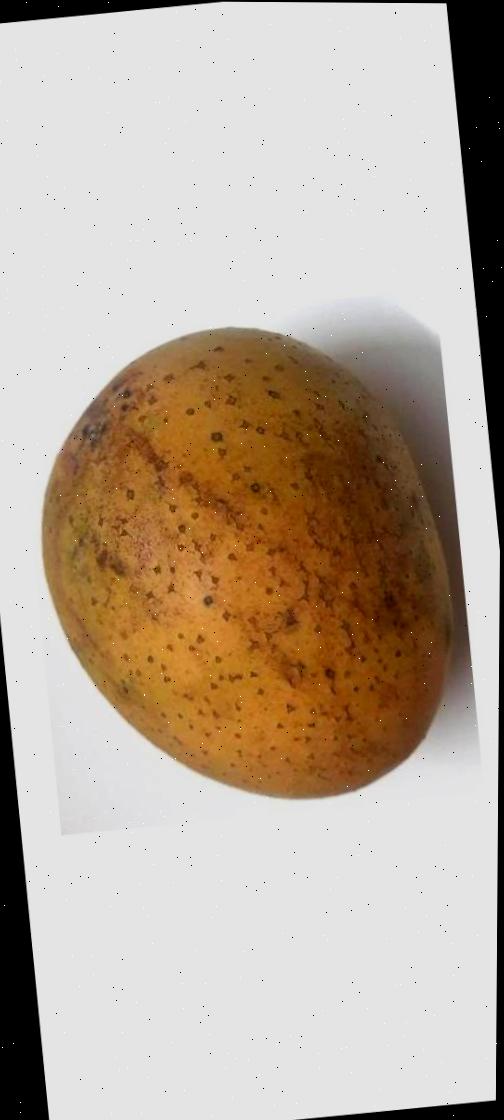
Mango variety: Gourmoti